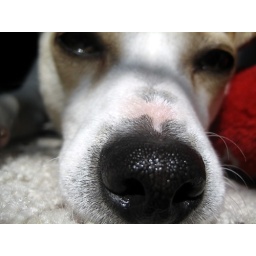
I was playing around with my macro lens while the dog and cat were trying to nap.